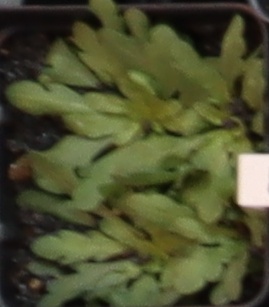
Label: Horseweed